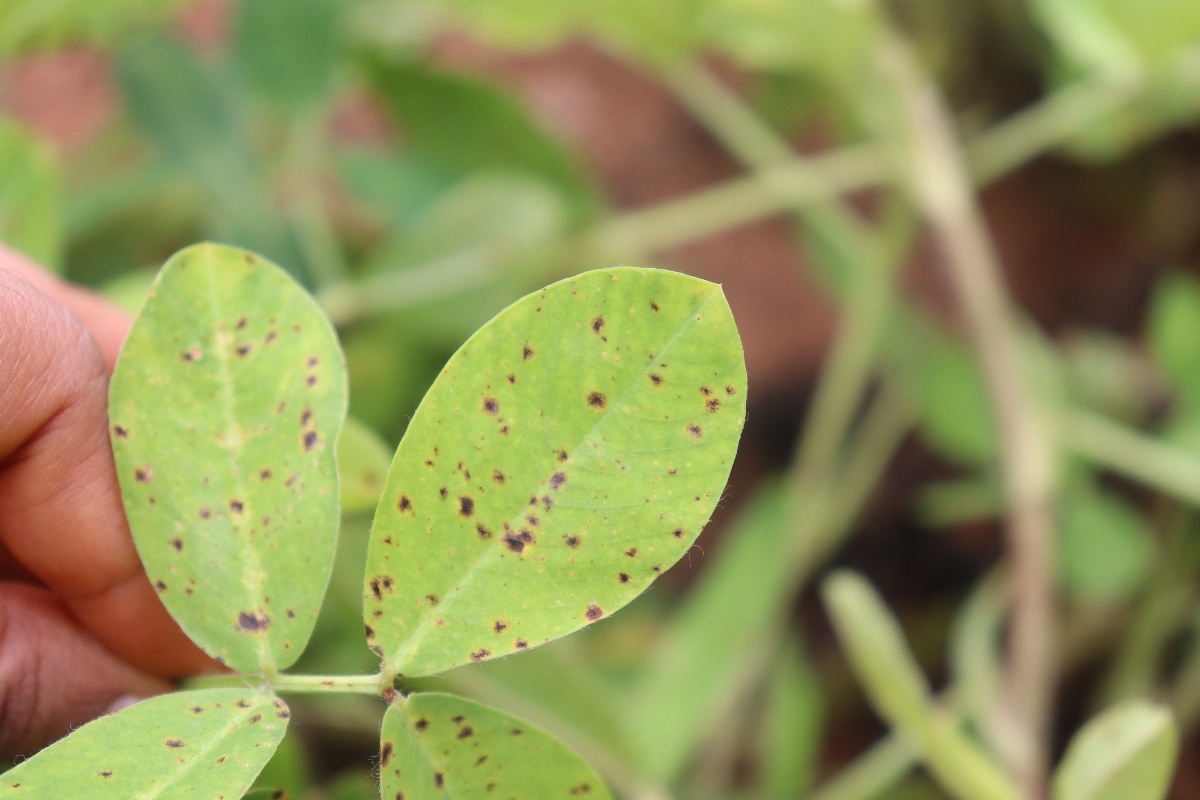
Label: late leaf spot